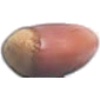
Label: hazelnut